Wojciech Kossak

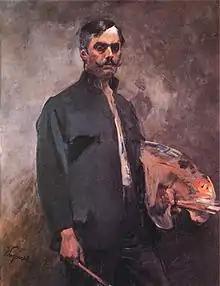
Wojciech Kossak, self-portrait.

Wojciech Horacy Kossak (31 December 1856 – 29 July 1942) was a Polish painter and member of the celebrated Kossak family of artists and writers. He was the son of painter Juliusz Kossak, and twin brother of freedom fighter Tadeusz Kossak, and the father of two highly talented literary daughters, Maria Pawlikowska-Jasnorzewska and Magdalena Samozwaniec and of a painter son, Jerzy Kossak.